HMS Royal Sovereign (1786)

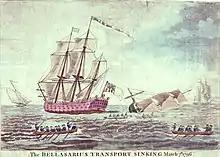
"Royal Sovereign" was involved with a tragic collision with the transport "Bellisarius" which promptly sank on 17 March 1796

On 17 March 1796 the transport ship collided with her and sank. "Belisarius", Barge, master, was carrying troops and their dependents to the West Indies. Barge and about 110 persons were saved.